Chung Tian Temple

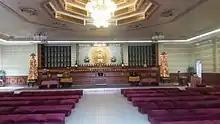
BODHISATTVA HALL

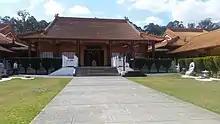
Chung Tian main building overview

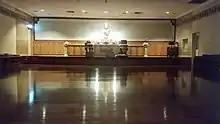
Meditation Hall

The Temple provides a peaceful and culturally venue for the community including visitors with their multicultural diversity and multi-faith harmony through Humanistic Buddhism.